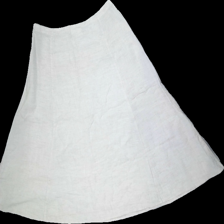
View: back
Type: Skirt
Category: Ladies
Brand: Not in the list
Brand text on label: SINCLAIR
Colors: Beige
Material: 100%linen
Cut: Loose, Long
Size: 42
Season: Spring
Price range: 50-100
Recommended usage: Export